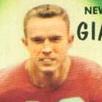
Age: 23